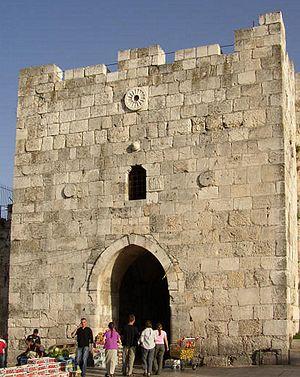
La porte d'Hérode, est une ouverture pratiquée dans les fortifications de la vieille ville de Jérusalem. Elle se situe au nord-est du quartier musulman de la cité.
La vieille ville de Jérusalem est constituée de quatre quartiers qui sont entourés dans leur ensemble par les murailles de Jérusalem. Sa surface totale ne dépasse pas 0,86 km².